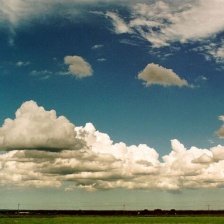
Cloud type: Cumulus